Sue Ryder

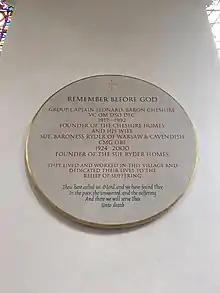
Memorial to Leonard Cheshire and Sue Ryder in St Mary's Church, Cavendish

For what would have been her centenary year in 2024, the Lady Ryder of Warsaw Memorial Trust produced a podcast 'Never Standing Still: Retelling the story of Sue Ryder' on Spotify.